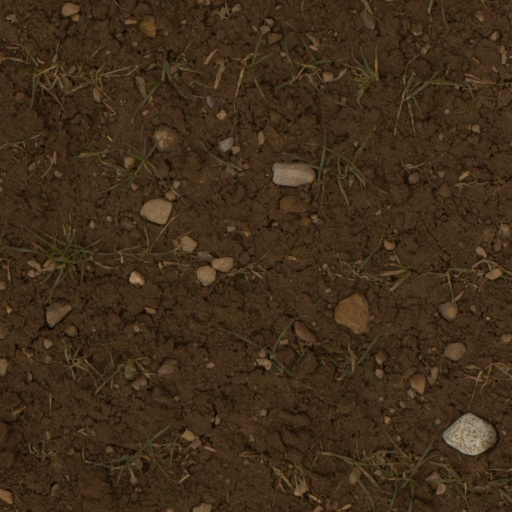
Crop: wheat